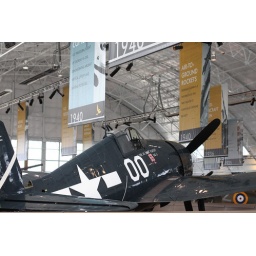
Flying Heritage Collection Fly Day May 22 2010 - Paul Allen's vintage airplane museum, many in flying order